Strážné

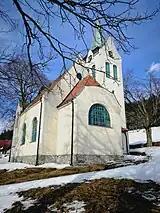
Evangelical church

The main landmark is the Art Nouveau building of the Evangelical church in the former village of Herlíkovice. It was built in 1903–1904 according to the design by Schilling & Graebner.